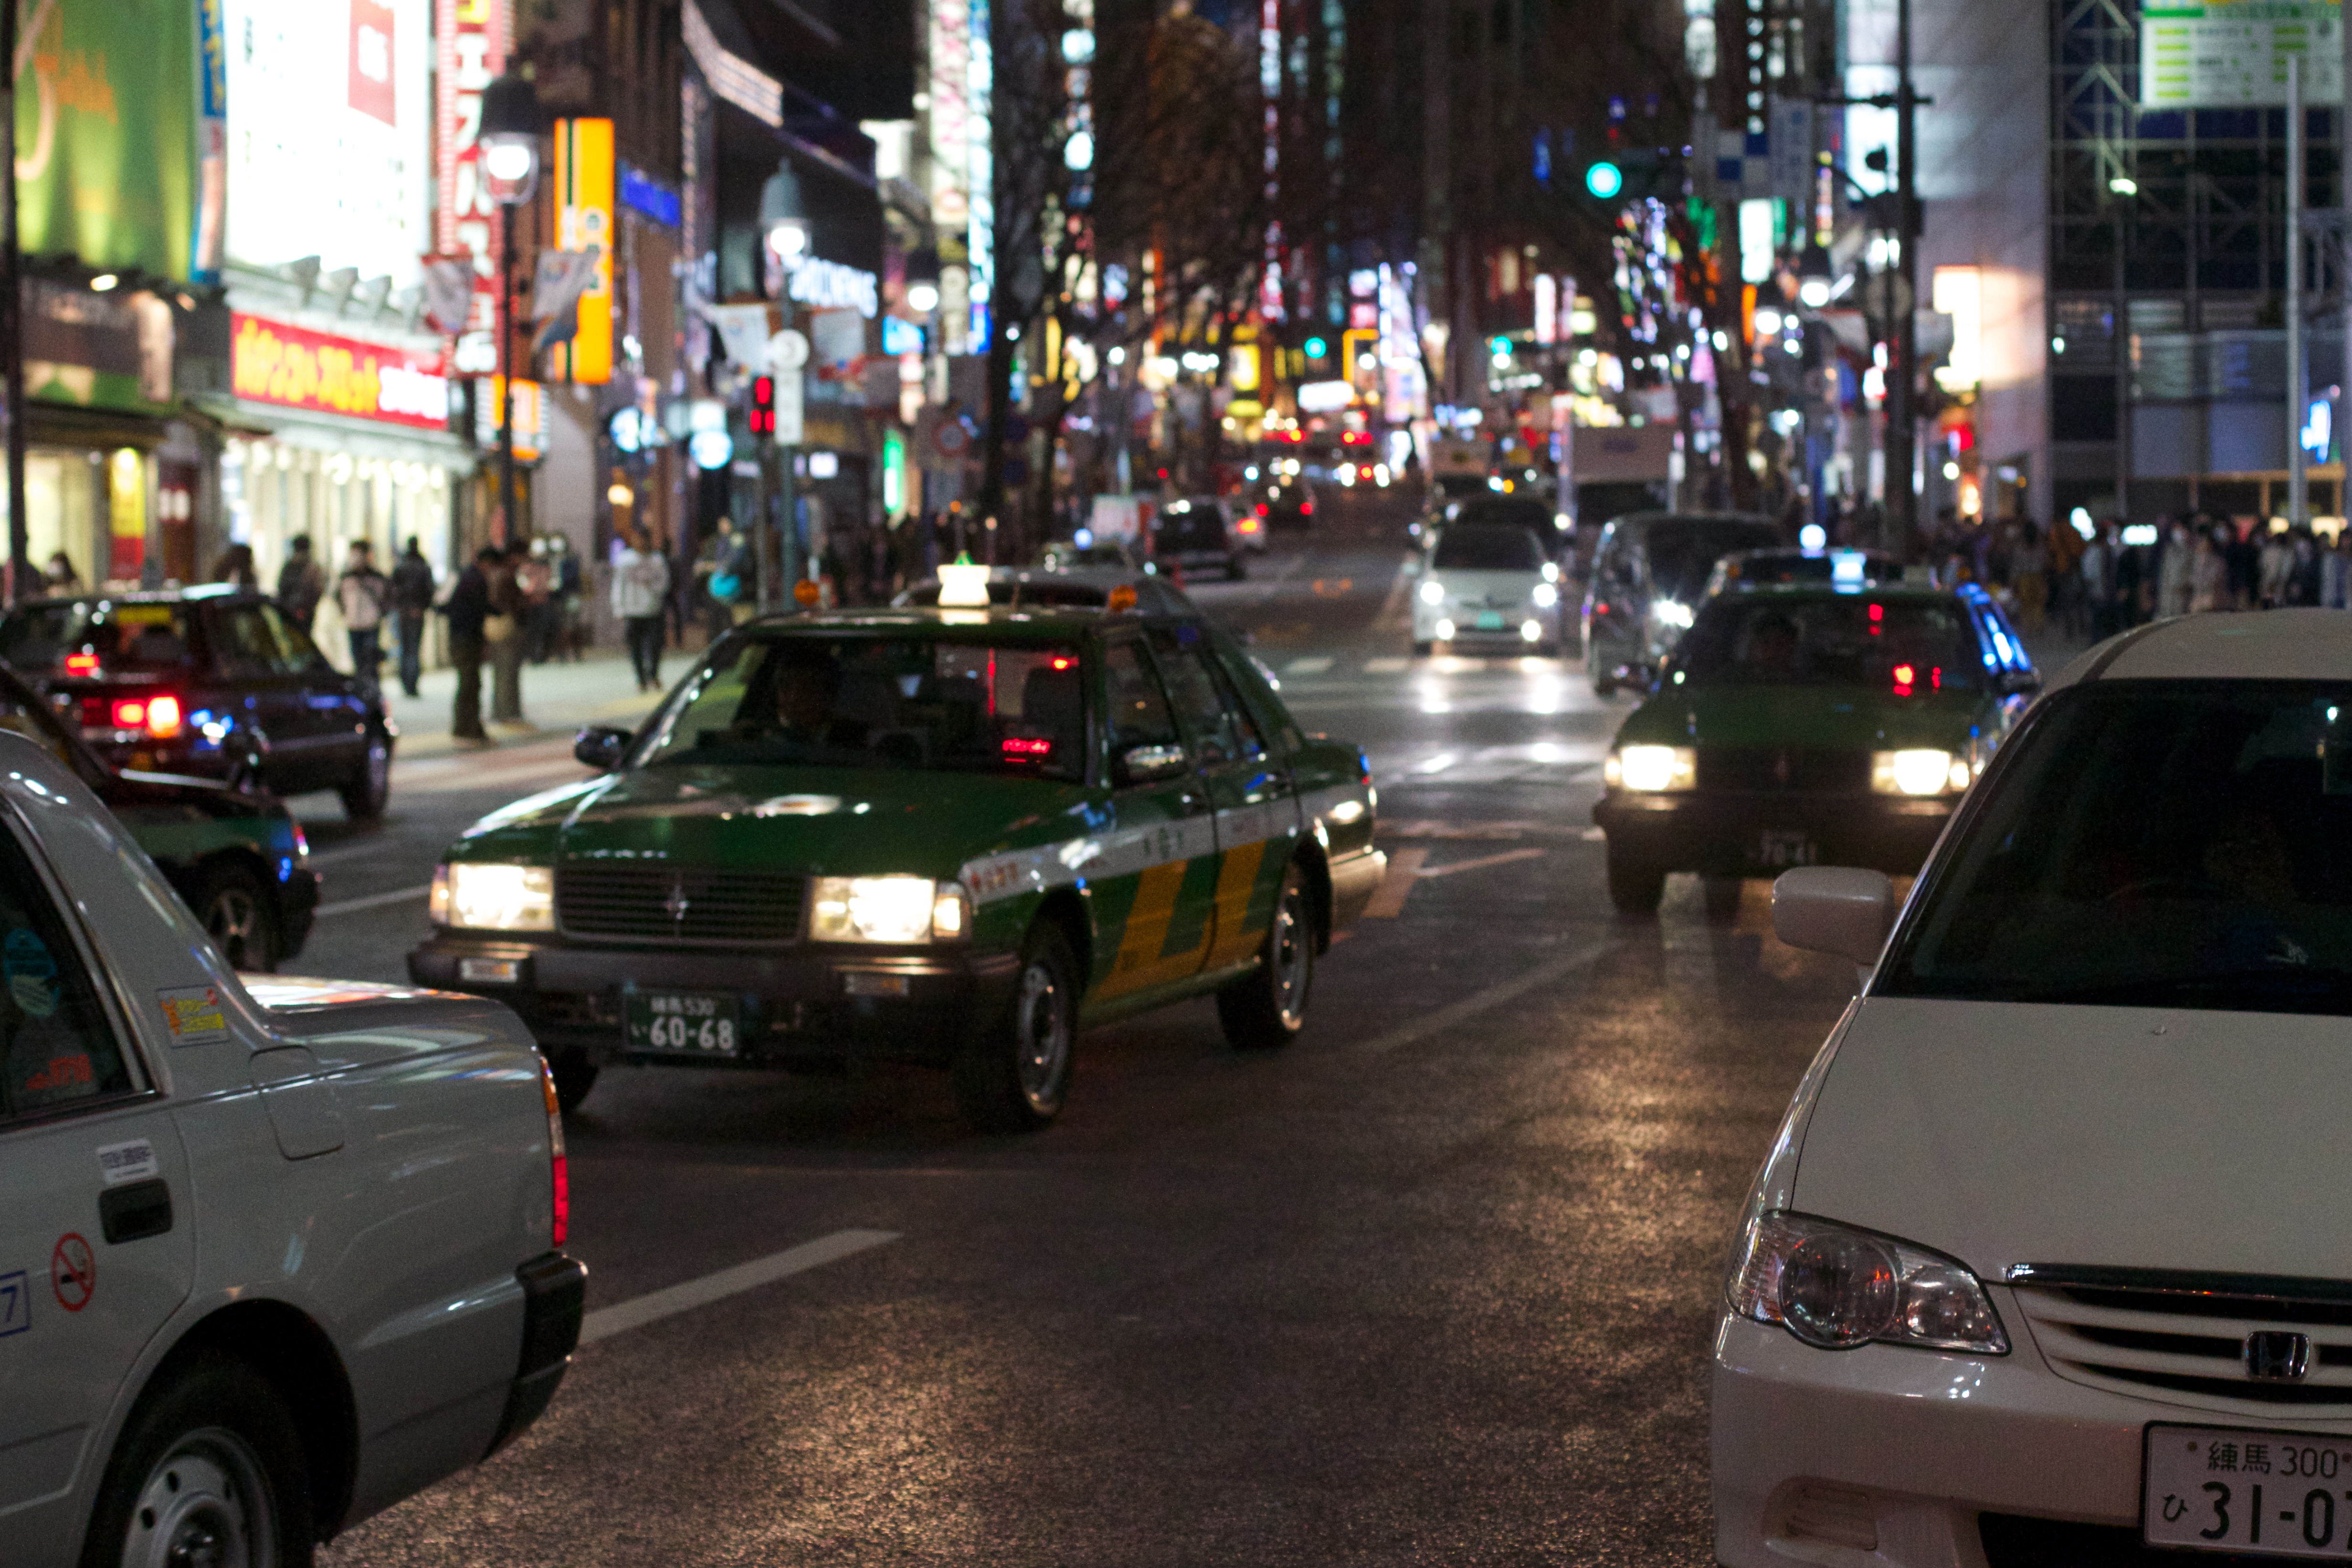
pedestrian, road, traffic, street, car, city, taxi, vehicle, lane, infrastructure, human settlement, traffic congestion